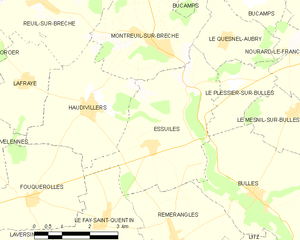
Essuiles est une commune française située dans le département de l'Oise en région Hauts-de-France.